Massillon, Ohio

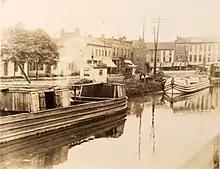
Ohio and Erie Canal in Massillon at the turn of the century

The original settlement of Kendal was founded in 1812 by Thomas Rotch, a Quaker originally of New Bedford, Massachusetts, and Hartford, Connecticut. James Duncan of New Hampshire first settled in Kendal before recording the plot for Massillon on December 6, 1826. Duncan, known as the city's founder, named the town after Jean-Baptiste Massillon, a French Catholic bishop, at the request of his wife. The town plat was established along the east bank of the Tuscarawas River, which was the surveyed route for the Ohio and Erie Canal being constructed to connect Lake Erie with the Ohio River. The canal section spanning from Cleveland to Massillon was completed in 1828. Among the leading merchants were the Wellman brothers Hiram and Marshall. Marshall Wellman was the grandfather of the American author Jack London. Massillon quickly became a major port town along the canal route, known as the Port of Massillon, following the canal's completion in the 1832. The first telegraph lines would reach Massillon in 1847, and the Ohio & Pennsylvania Railroad would extend its rails to Massillon in 1852. Massillon incorporated as a village in 1853. In 1868, Massillon incorporated as a city when the populated reached 5,000.